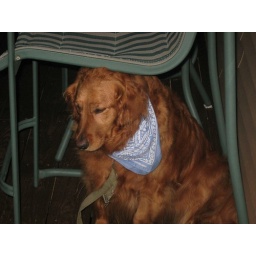
dog under chair